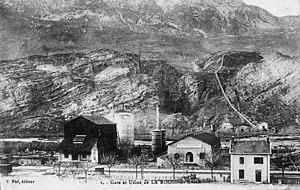
La gare et l'usine vers 1900.
La gare de La Roche-de-Rame est une ancienne gare ferroviaire française de la ligne de Veynes à Briançon, située, au lieu-dit La Gare en bordure de la N94, sur le territoire de la commune de La Roche-de-Rame, dans le département des Hautes-Alpes, en région Provence-Alpes-Côte d'Azur.
La Roche-de-Rame est une commune française située dans le département des Hautes-Alpes en région Provence-Alpes-Côte d'Azur.